Kondaipur

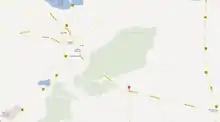
Map location of kondaipur denoted by the marker

Santal tribes were the main inhabitants of this village. Later on, the Bagdi tribe started living here.